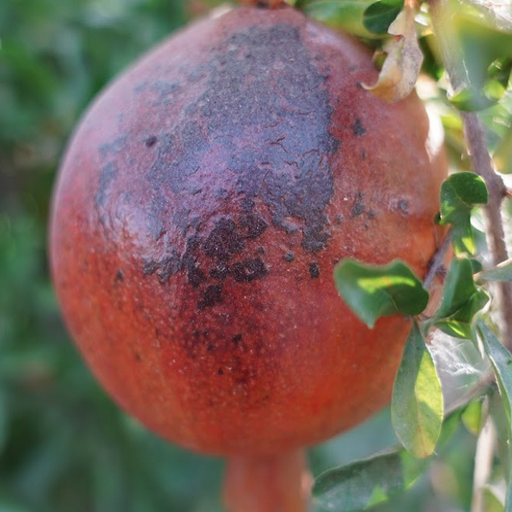
Label: Sunburn